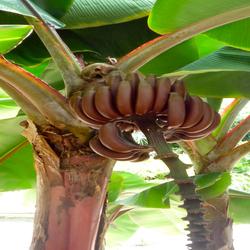
Label: Banana